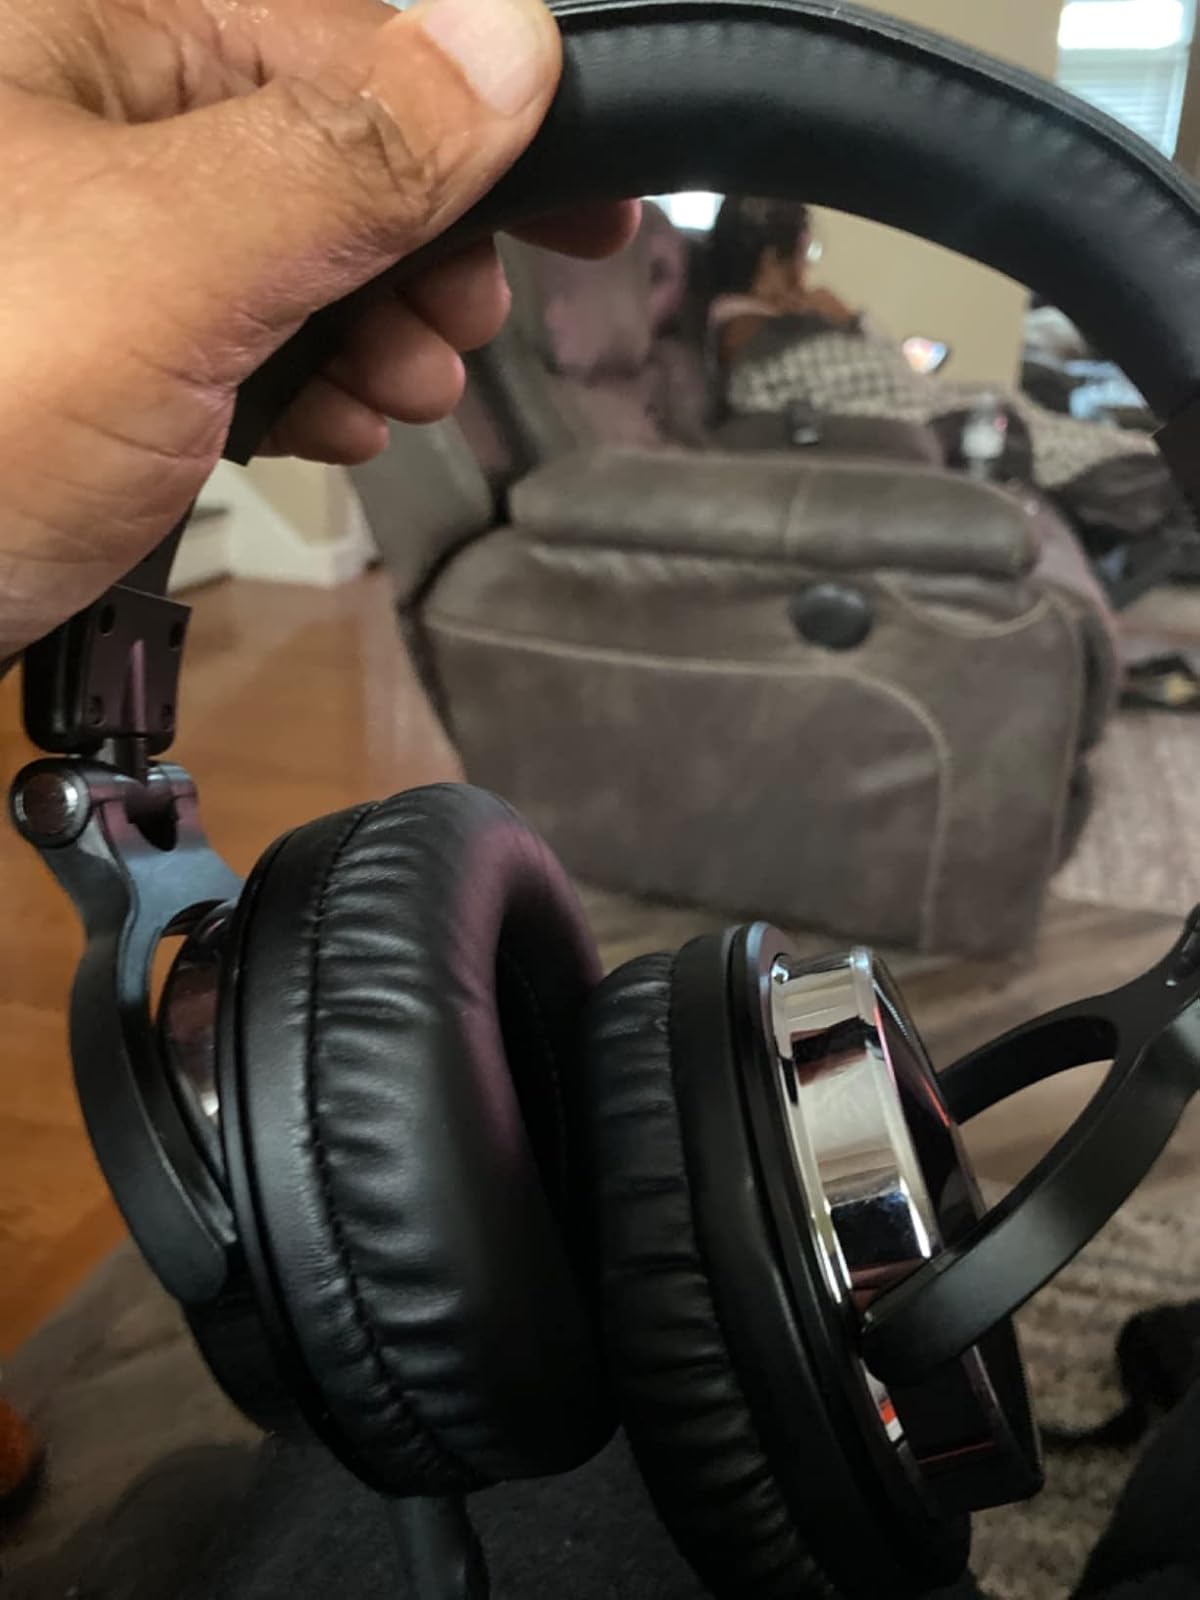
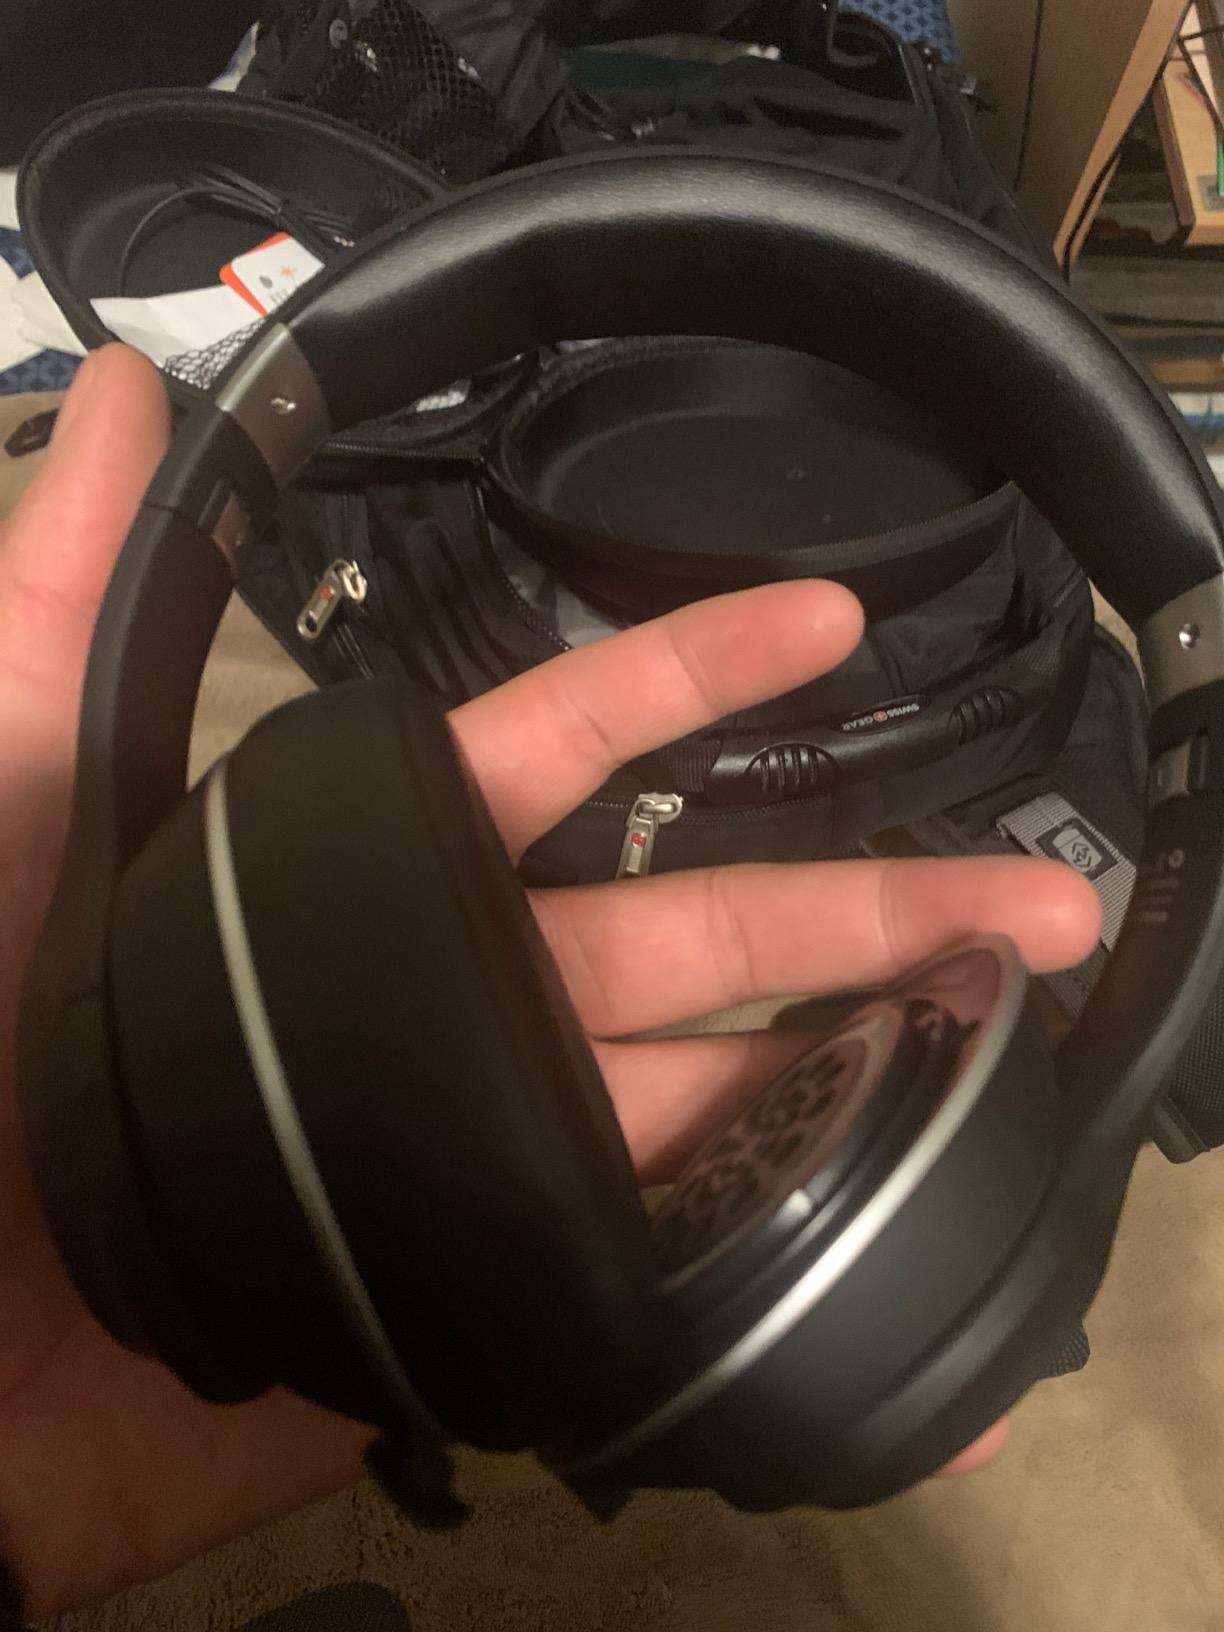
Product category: headphones
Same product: no